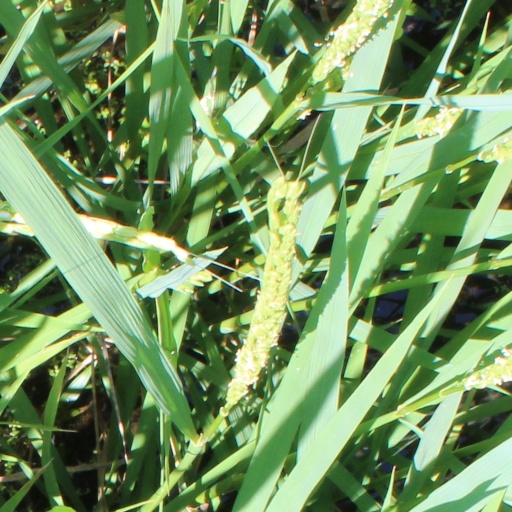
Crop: rice